Shangri-La (musical)

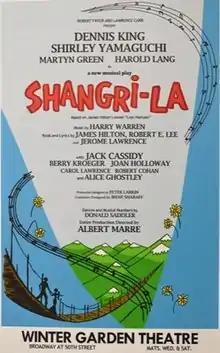
Poster for 1956 Broadway production

Shangri-La is a musical with a book and lyrics by James Hilton, Jerome Lawrence, and Robert E. Lee and music by Harry Warren.